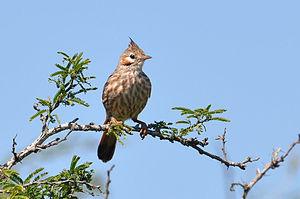
L'Annumbi alouette est une espèce de passereau appartenant à la famille des Furnariidae. C'est la seule espèce du genre Coryphistera.
Ceci est une liste des oiseaux endémiques ou quasi-endémiques d'Argentine.